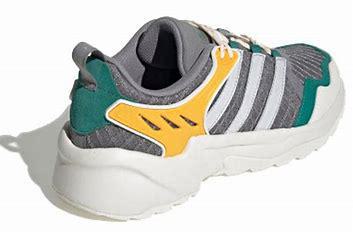
Brand: adidas
Model: neo Adidas NEO 20 20 FX